Orvieto

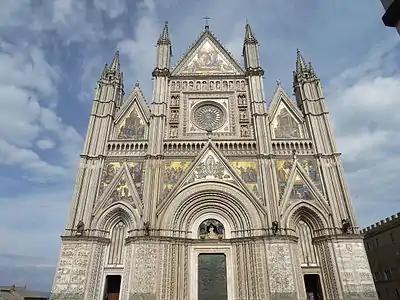
Facade of the Orvieto Cathedral.

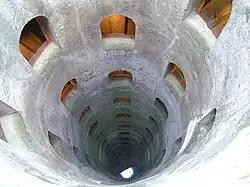
The Pozzo di San Patrizio, a well built for the popes.

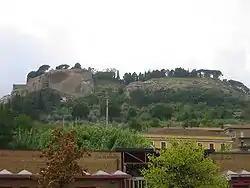
The site of Orvieto was once an Etruscan acropolis.

Orvieto is a city and "comune" in the Province of Terni, southwestern Umbria, Italy, situated on the flat summit of a large butte of volcanic tuff. The city rises dramatically above the almost-vertical faces of tuff cliffs that are completed by defensive walls built of the same stone.